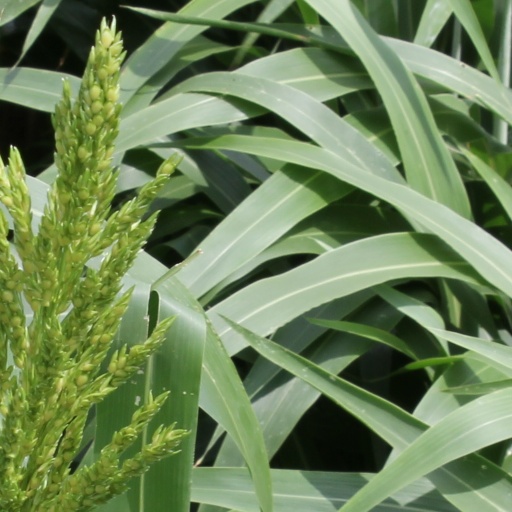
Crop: sorghum